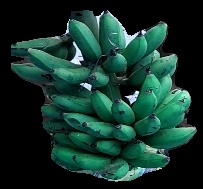
Variety: rasbale
Grade: grade3